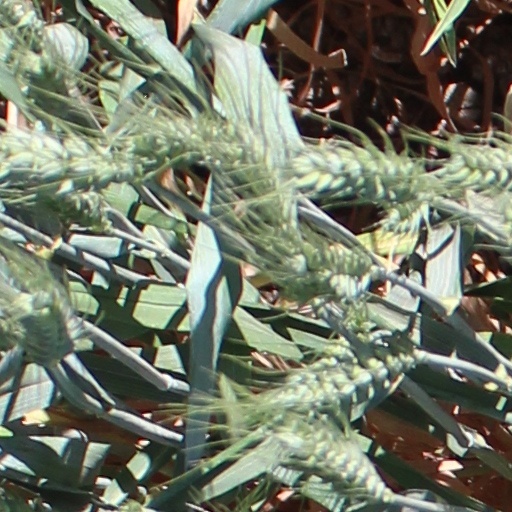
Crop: wheat